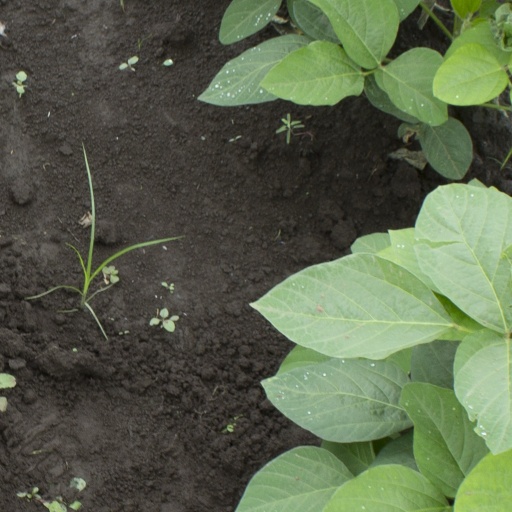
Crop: soybean